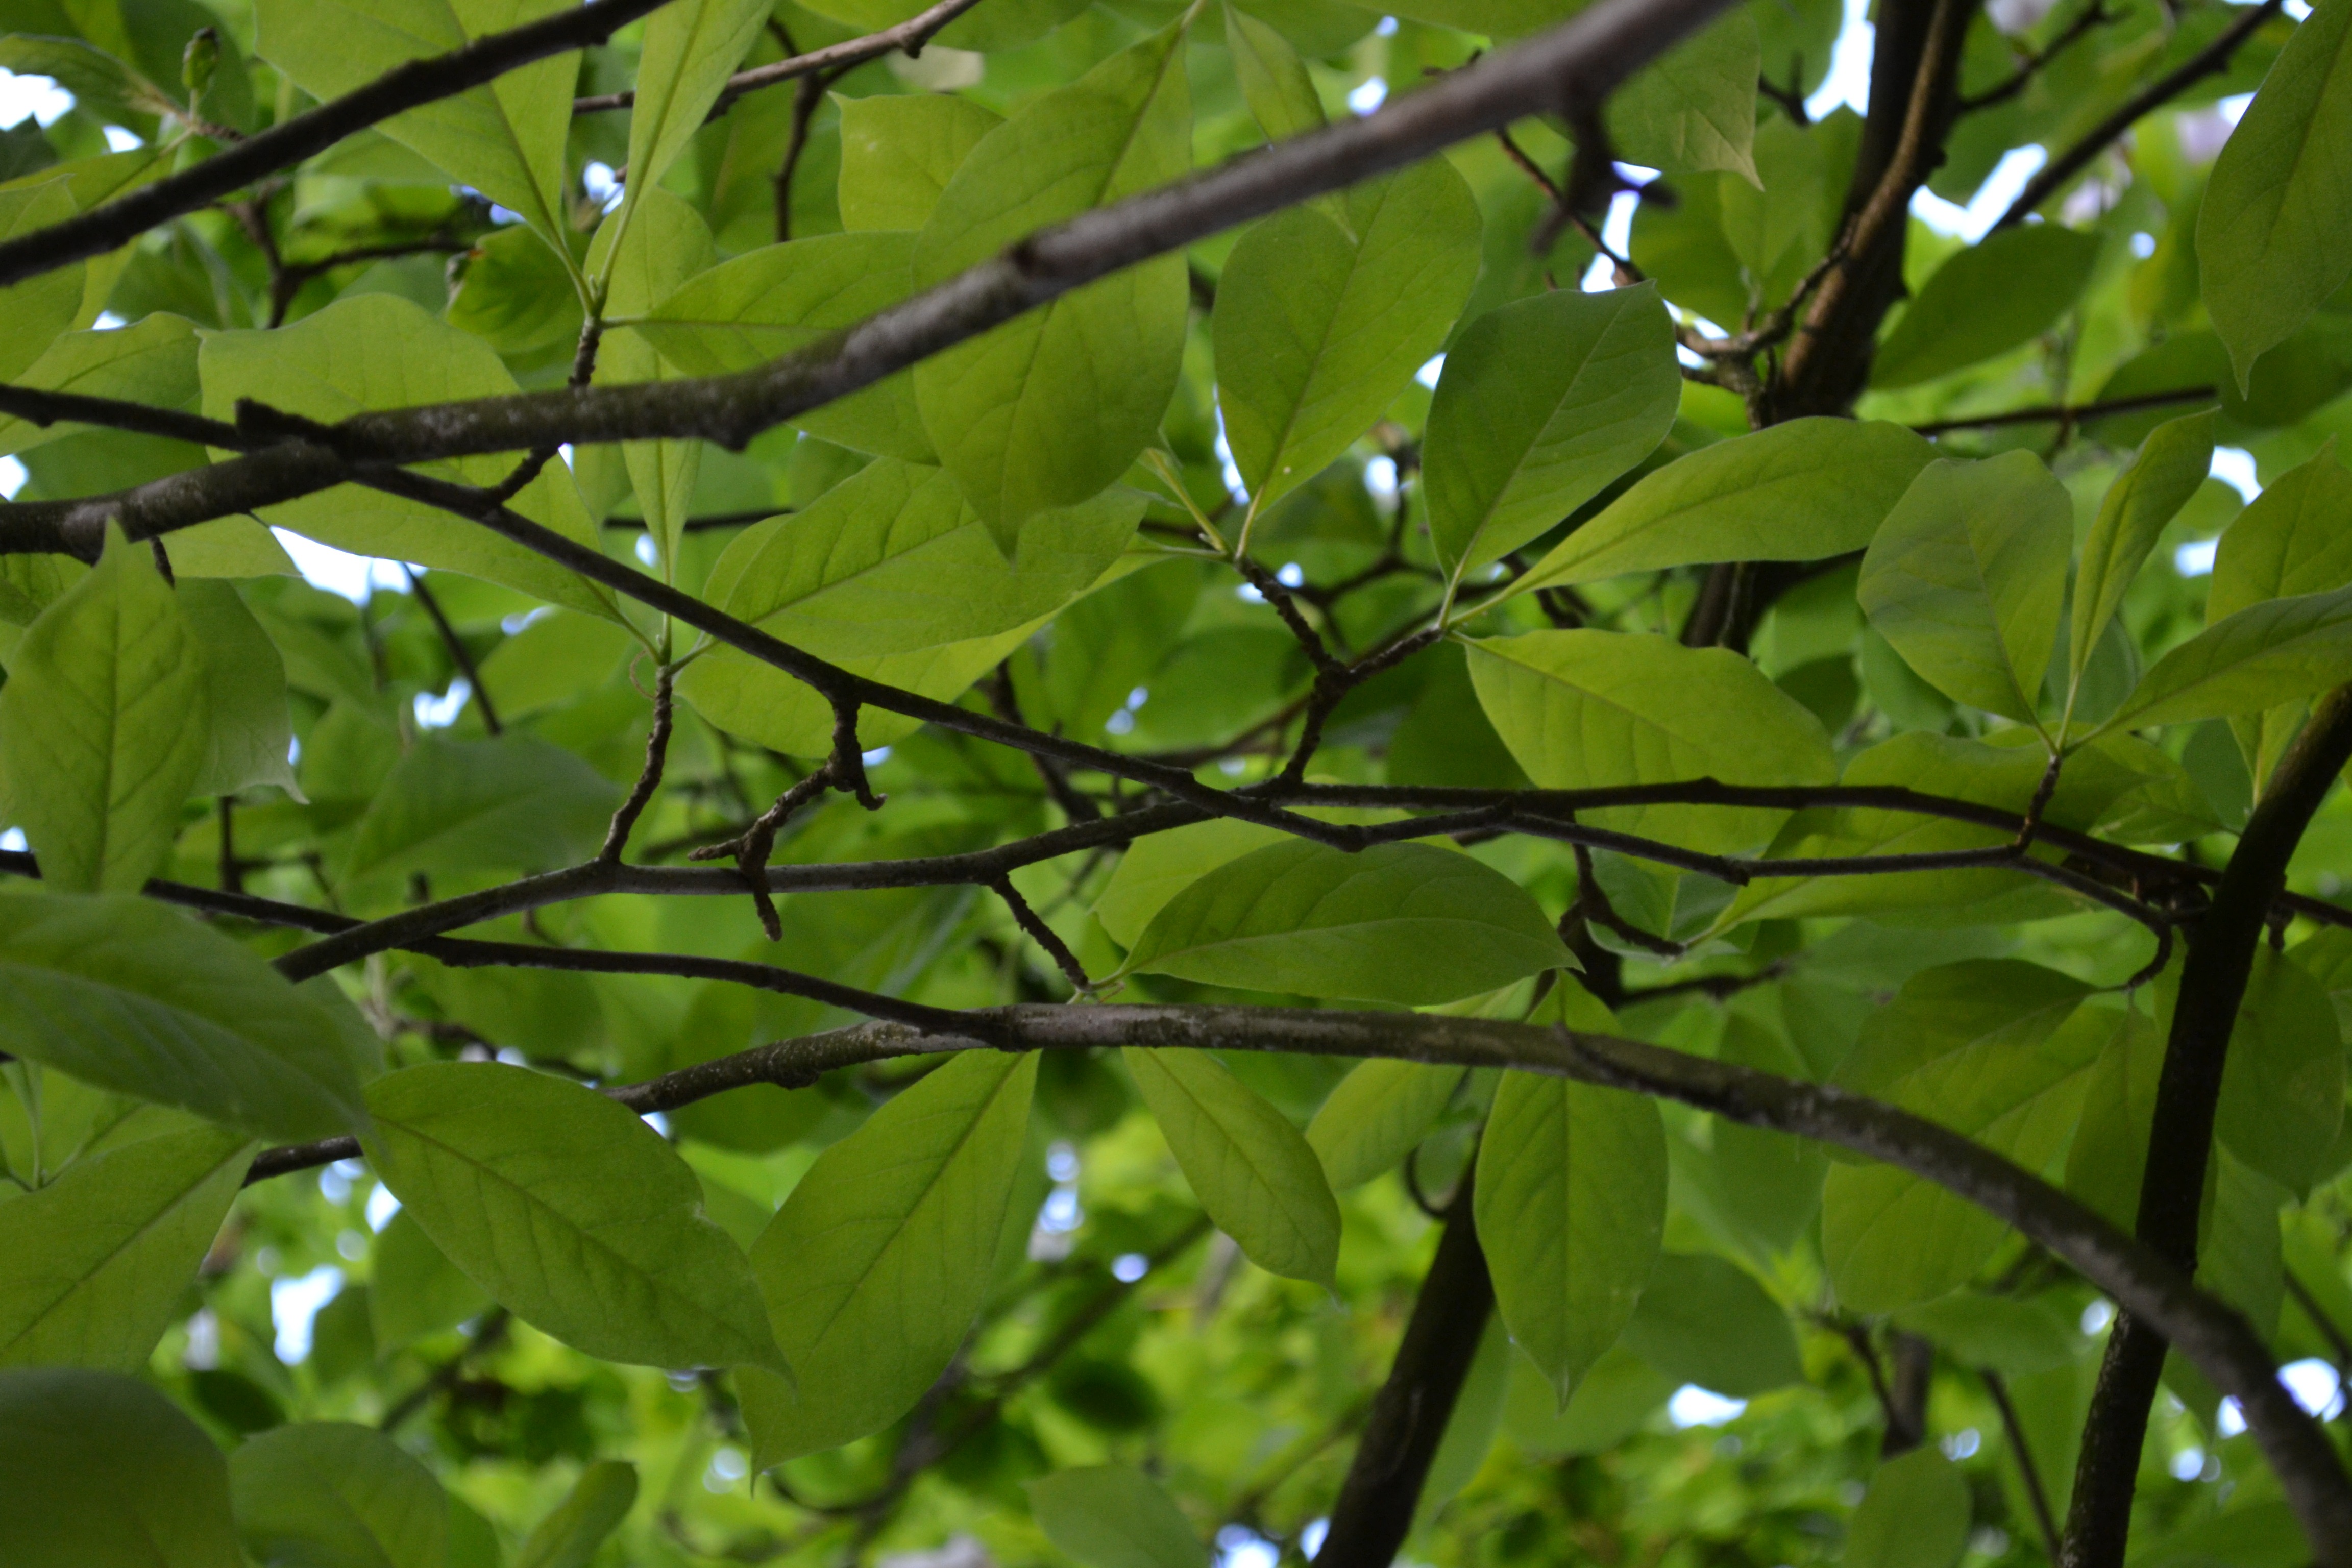
tree, nature, forest, branch, plant, sunlight, leaf, flower, green, jungle, botany, plants, leaves, rainforest, deciduous, habitat, flowering plant, natural environment, plant stem, woody plant, land plant